Australian Peacekeeping Memorial

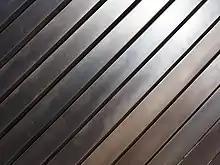
Blank panels reserved for listing future deployments on the Australian Peacekeeping Memorial

The National Capital Authority is responsible for the long-term care and maintenance of the memorial. The NCA also has the responsibility to coordinate and arrange for changes made to the memorial's mission beam. For each new peacekeeping mission to which Australians are deployed a new mission plaque will be added, and the plaque for any current missions which are completed will be altered to reflect the year of completion.